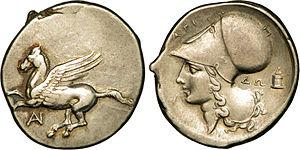
Nom de l'atelier
La figure de Pégase en numismatique est présente aussi bien sur des médailles que sur des monnaies, principalement antiques.